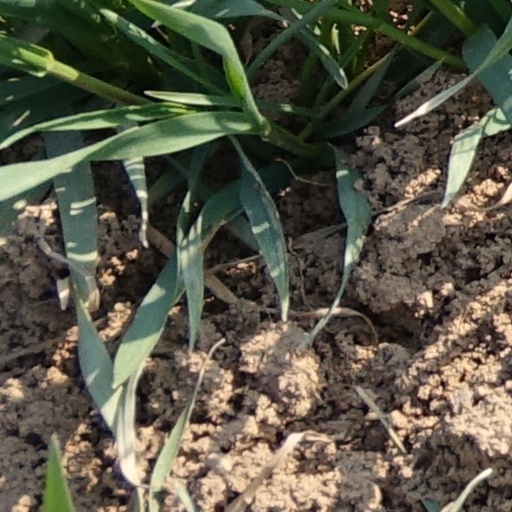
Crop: wheat